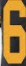
Number: 6